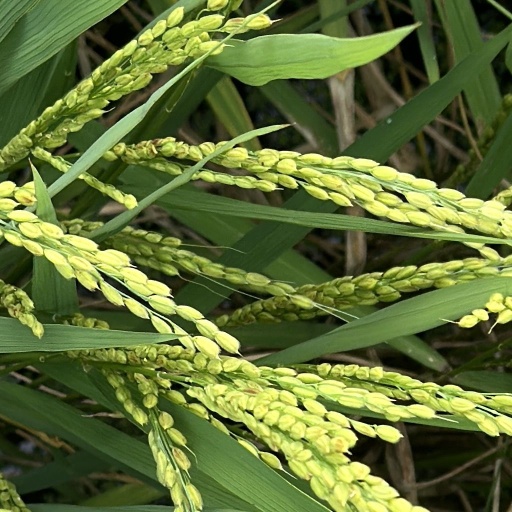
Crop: rice